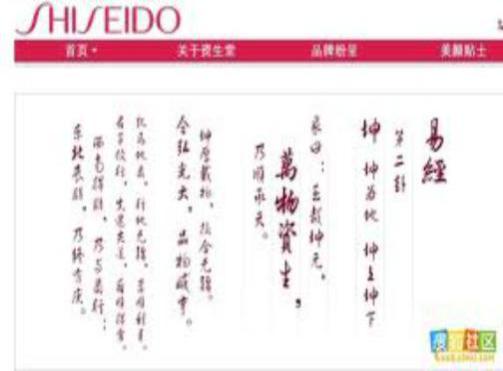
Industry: Necessities